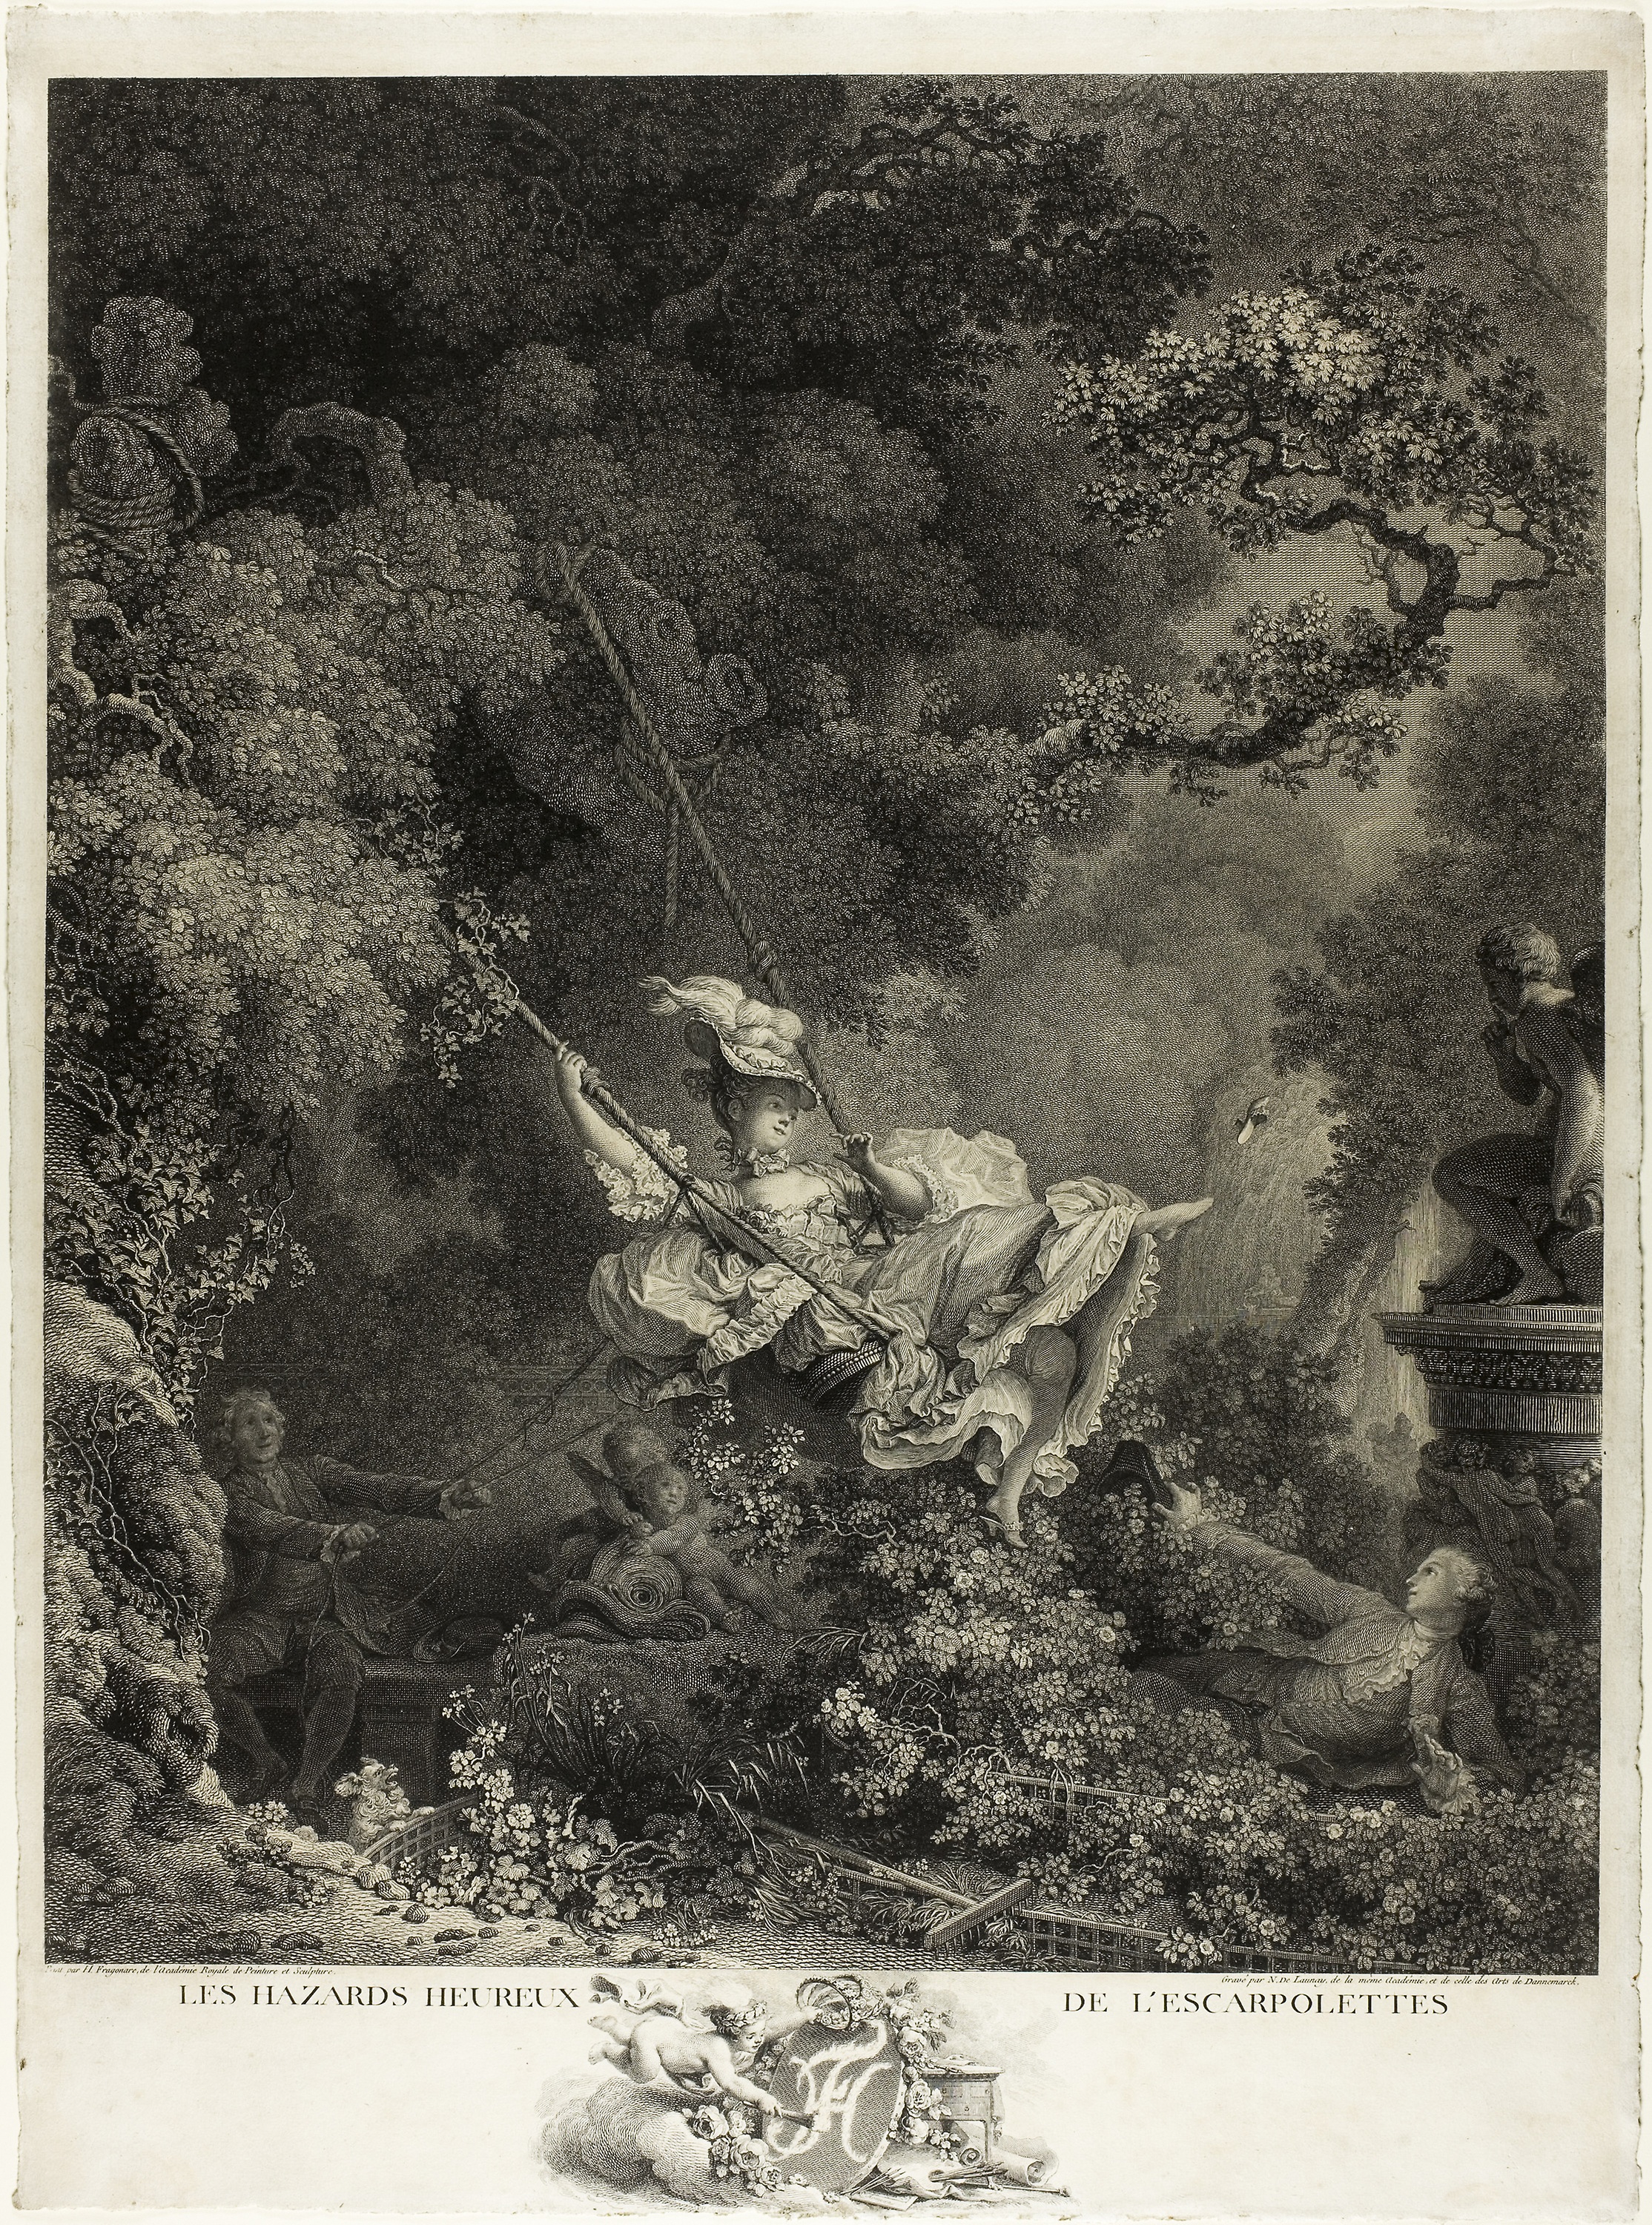
tree, black and white, art, history, visual arts, monochrome, stock photography, artwork, painting